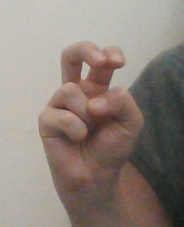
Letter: toot